Louis Nelson Delisle

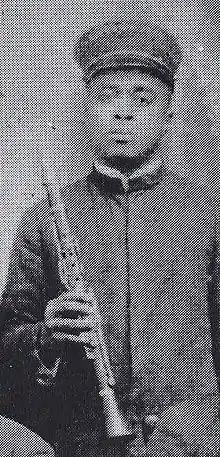
Nelson Delisle in 1910

"Big Eye" Louis Nelson Delisle (January 28, 1885 – August 20, 1949) was an American Dixieland jazz clarinetist in New Orleans, Louisiana. He also played double bass, banjo, and accordion.